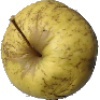
Label: golden_apple